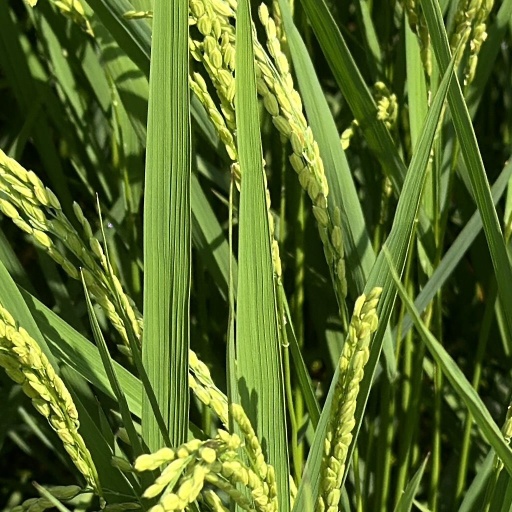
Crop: rice